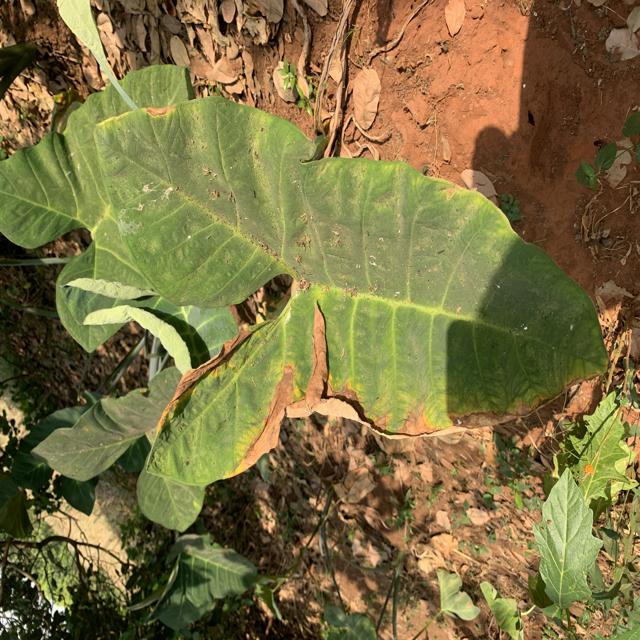
Label: Early_Blight